Rocklands House, Goodrich

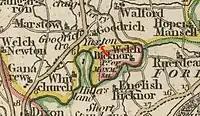
Map of 1794 which shows the older house called Yuxton

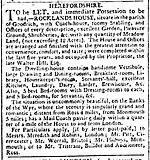
Rental notice for Rocklands House in 1808

In the 1700s the house was named Yuxton (sometimes it was called Yoxton). It was owned by the Hill family who were wealthy landowners in Llangarren and Goodrich. The map of 1794 shows the older house. It is recorded as being the property of Thomas Hill in the early 1700s and it then passed to his son Guy Hill and then to Walter Hill, who made the major additions to the core of the house and renamed it Rocklands House. This event was described in a book of 1800 in the following terms: At Yuxton, Walter Hill is building a handsome mansion which when completed will equal the finest in the area. The house occupies a gentle rise a short distance from the edge of the river, fronted by a beautiful lawn and protected in the back ground by the Coppet Hill round which the Wye makes such an extensive sweep and from whose summit we enjoy a most beautiful view of the principal objects noticed in these pages. Days might be passed with pleasure in contemplating the landscapes which from every point spread themselves before us. It reflects the highest credit on the taste and sociability of the gentlemen of fortune in this county by the erection of a house in such a spot as we are now speaking of.